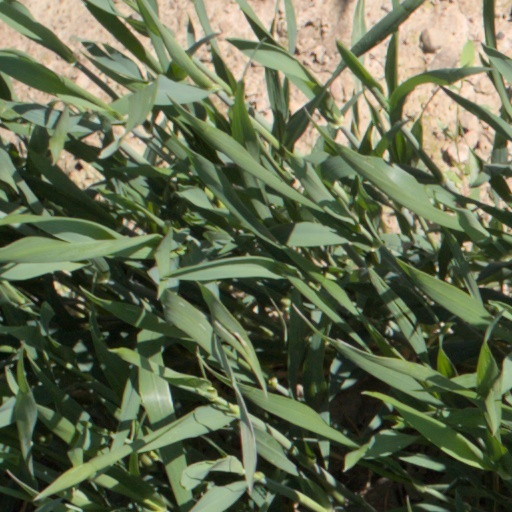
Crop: wheat